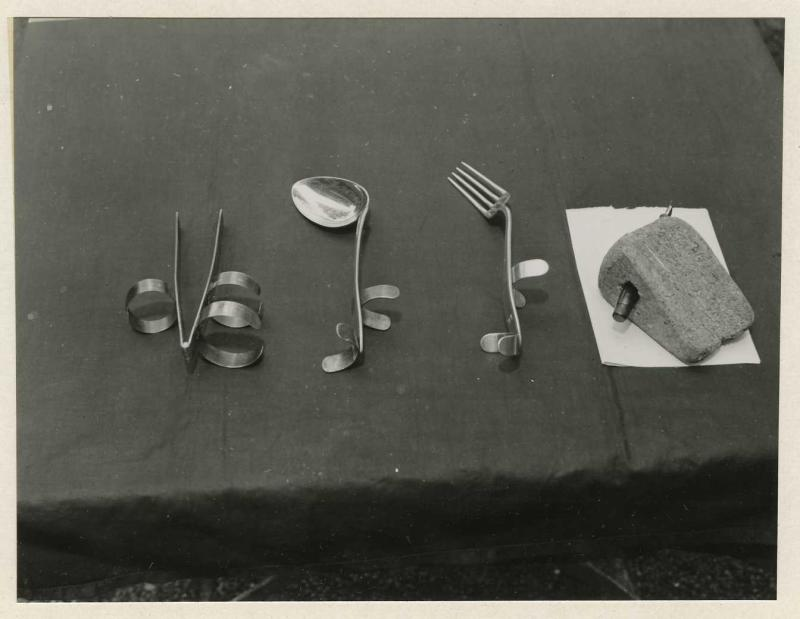
Prosthetics with utensils (Reeve 091716), National Museum of Health and Medicine Description: Prostheses for use after Kruckenberg plastic operation. It shows a type of tong utensil, a spoon and fork, and a wedge holding a pen. The Kruckenberg procedure is
Specialty: rehabilitation
Image credit: National Museum of  Health and Medicine